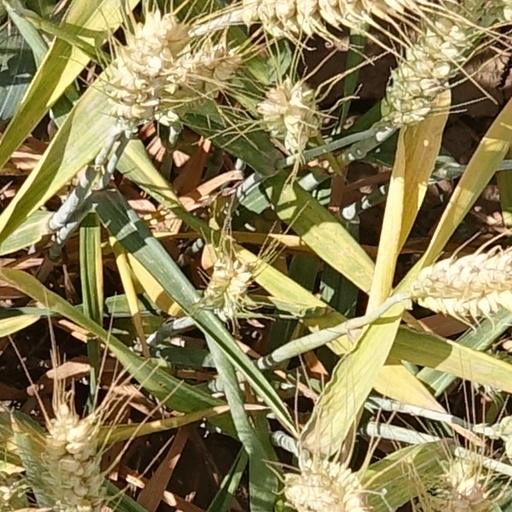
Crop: wheat